Someday or One Day

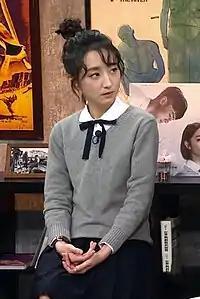
Ko Chia-yen, who portrayed the role of Huang Yu-hsuan and Chen Yun-ru.

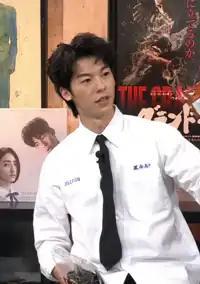
Greg Hsu, who portrayed the role of Wang Chuan-sheng and Li Zi-wei.

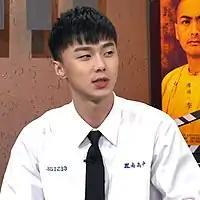
The role of Mo Jun-jie was portrayed by Patrick Shih.

Screenwriters Chien Chi-feng and Lin Hsin-hui were nominated for "Best Writing for a Television Series" in the Golden Bell Awards for the series "Ex-Boyfriend" and "Marry Me, or Not?". They reunited with the director, Huang Tien-jen, after working with him on "What Is Love" and "Attention, Love!" During the series' preview, Chien revealed the creative origins of "Someday Or One Day" and how one of the producers, Ma Yi-ting, wanted to create a "drama that would make people cry without knowing it". Chien derived inspiration from a dream: "In my dream, I was writing in a hurry; writing about the love story of a male and a female protagonist who have been together for 13 years. The drama used flashbacks extensively, taking them from age 29 back to their high school days, showing their mutual love." He told Lin about his dream and they wrote the story together. The result was described as "[a] script written with God guiding the screenwriter's hands".